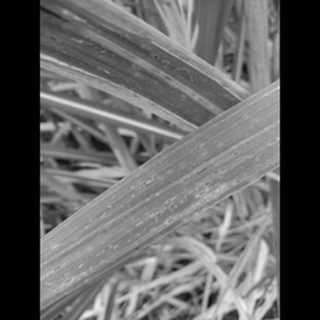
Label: sugarcane_rust